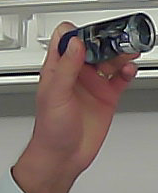
Product: nivea_rollon